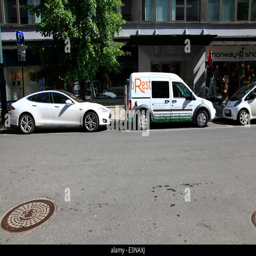
in country there are in large numbers electric cars made by different international manufacturers .